Marija Gimbutas

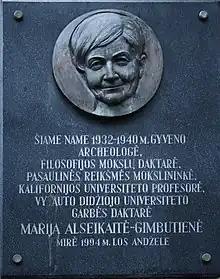
Marija Gimbutienė commemorative plaque in Kaunas, Mickiewicz Street

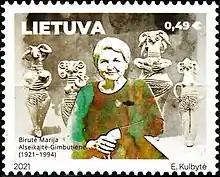
Marija Gimbutienė on a 2021 stamp of Lithuania

Joseph Campbell and Ashley Montagu each compared the importance of Gimbutas's output to the historical importance of the Rosetta Stone in deciphering Egyptian hieroglyphs. Campbell provided a foreword to a new edition of Gimbutas's "The Language of the Goddess" (1989) before he died, and often said how profoundly he regretted that her research on the Neolithic cultures of Europe had not been available when he was writing "The Masks of God". The ecofeminist Charlene Spretnak argued in 2011 that a "backlash" against Gimbutas's work had been orchestrated, starting in the last years of her life and following her death.